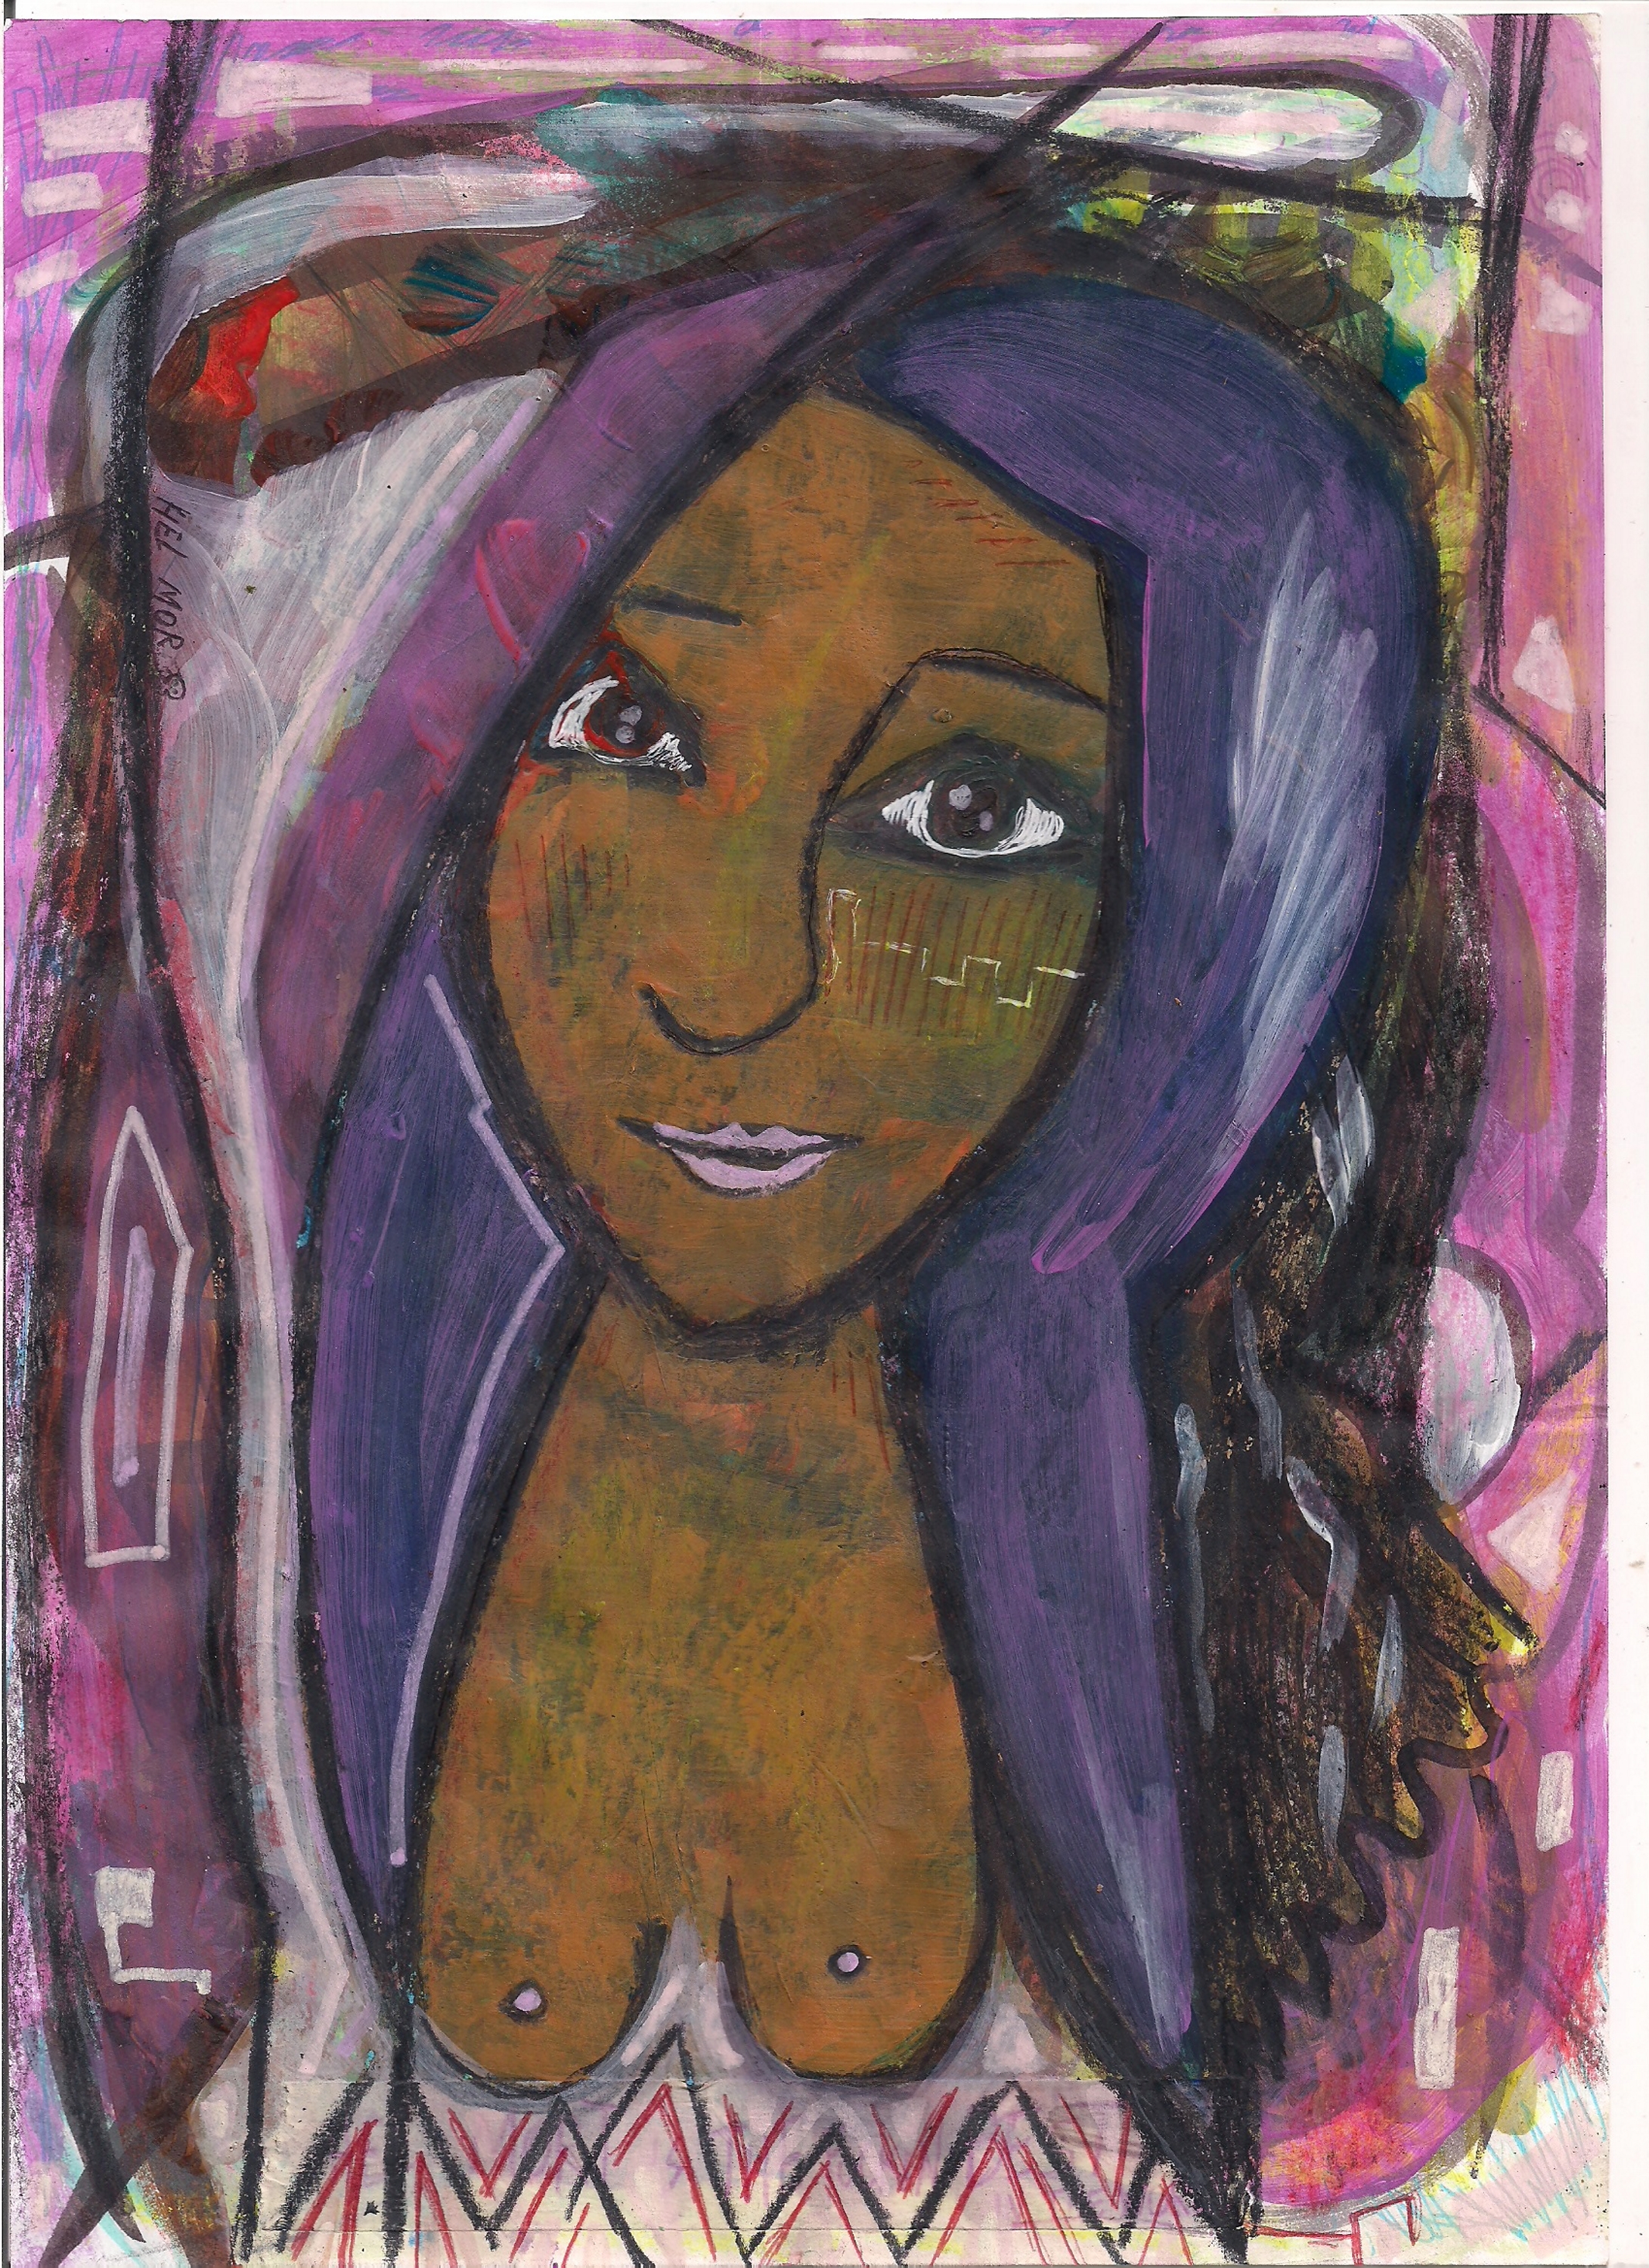
art, beautiful, Helen Mort, woman, london, fine art, contemporary art, fashion, girl, model, nude, conceptual art, europe, Saatchi, draw, drawing, painting, graphic, violet, purple, child art, visual arts, modern art, illustration, magenta, acrylic paint, watercolor paint, portrait, fictional character, style